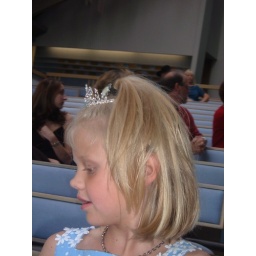
kassie was a flower girl in a wedding today